Indonesian cuisine

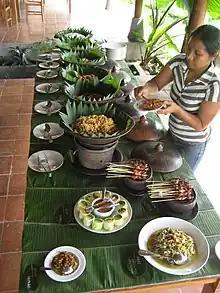
"Nasi Bali" in Balinese cuisine

A textural speciality of Sunda (West Java) is "karedok", a fresh salad made with long beans, bean sprouts, and cucumber with a spicy peanut sauce. Lalab fresh vegetables served with spicy sambal dipping sauce is ubiquitous in Sundanese households and eating establishments. Other Sundanese dishes include "mie kocok" which is a beef and egg noodle soup, and "soto bandung", a beef and vegetable soup with daikon and lemongrass. A hawker favourite is "kupat tahu" (pressed rice, bean sprouts, and tofu with soy and peanut sauce). "Colenak" (roasted fermented cassava tapai with sweet coconut sauce) and "ulen" (roasted brick of sticky rice with peanut sauce) are dishes usually eaten warm.